The Great Adventure (1918 film)

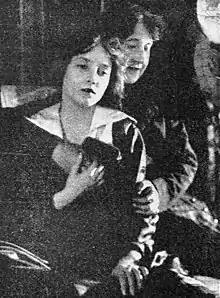
Bessie Love and Flora Finch

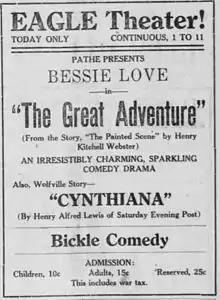
Newspaper advertisement

Love received good reviews for her performance, called "likable", but the film itself did not. It was said that the plot "stretches the imagination of the spectator," with another blaming director Guy-Blaché directly for poorly adapting the source material. Despite the critical reception, the film was commercially successful.